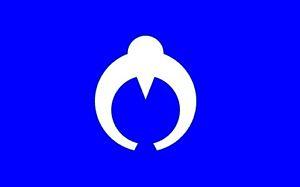
Kamikoani est un village japonais situé dans le district de Kitaakita.